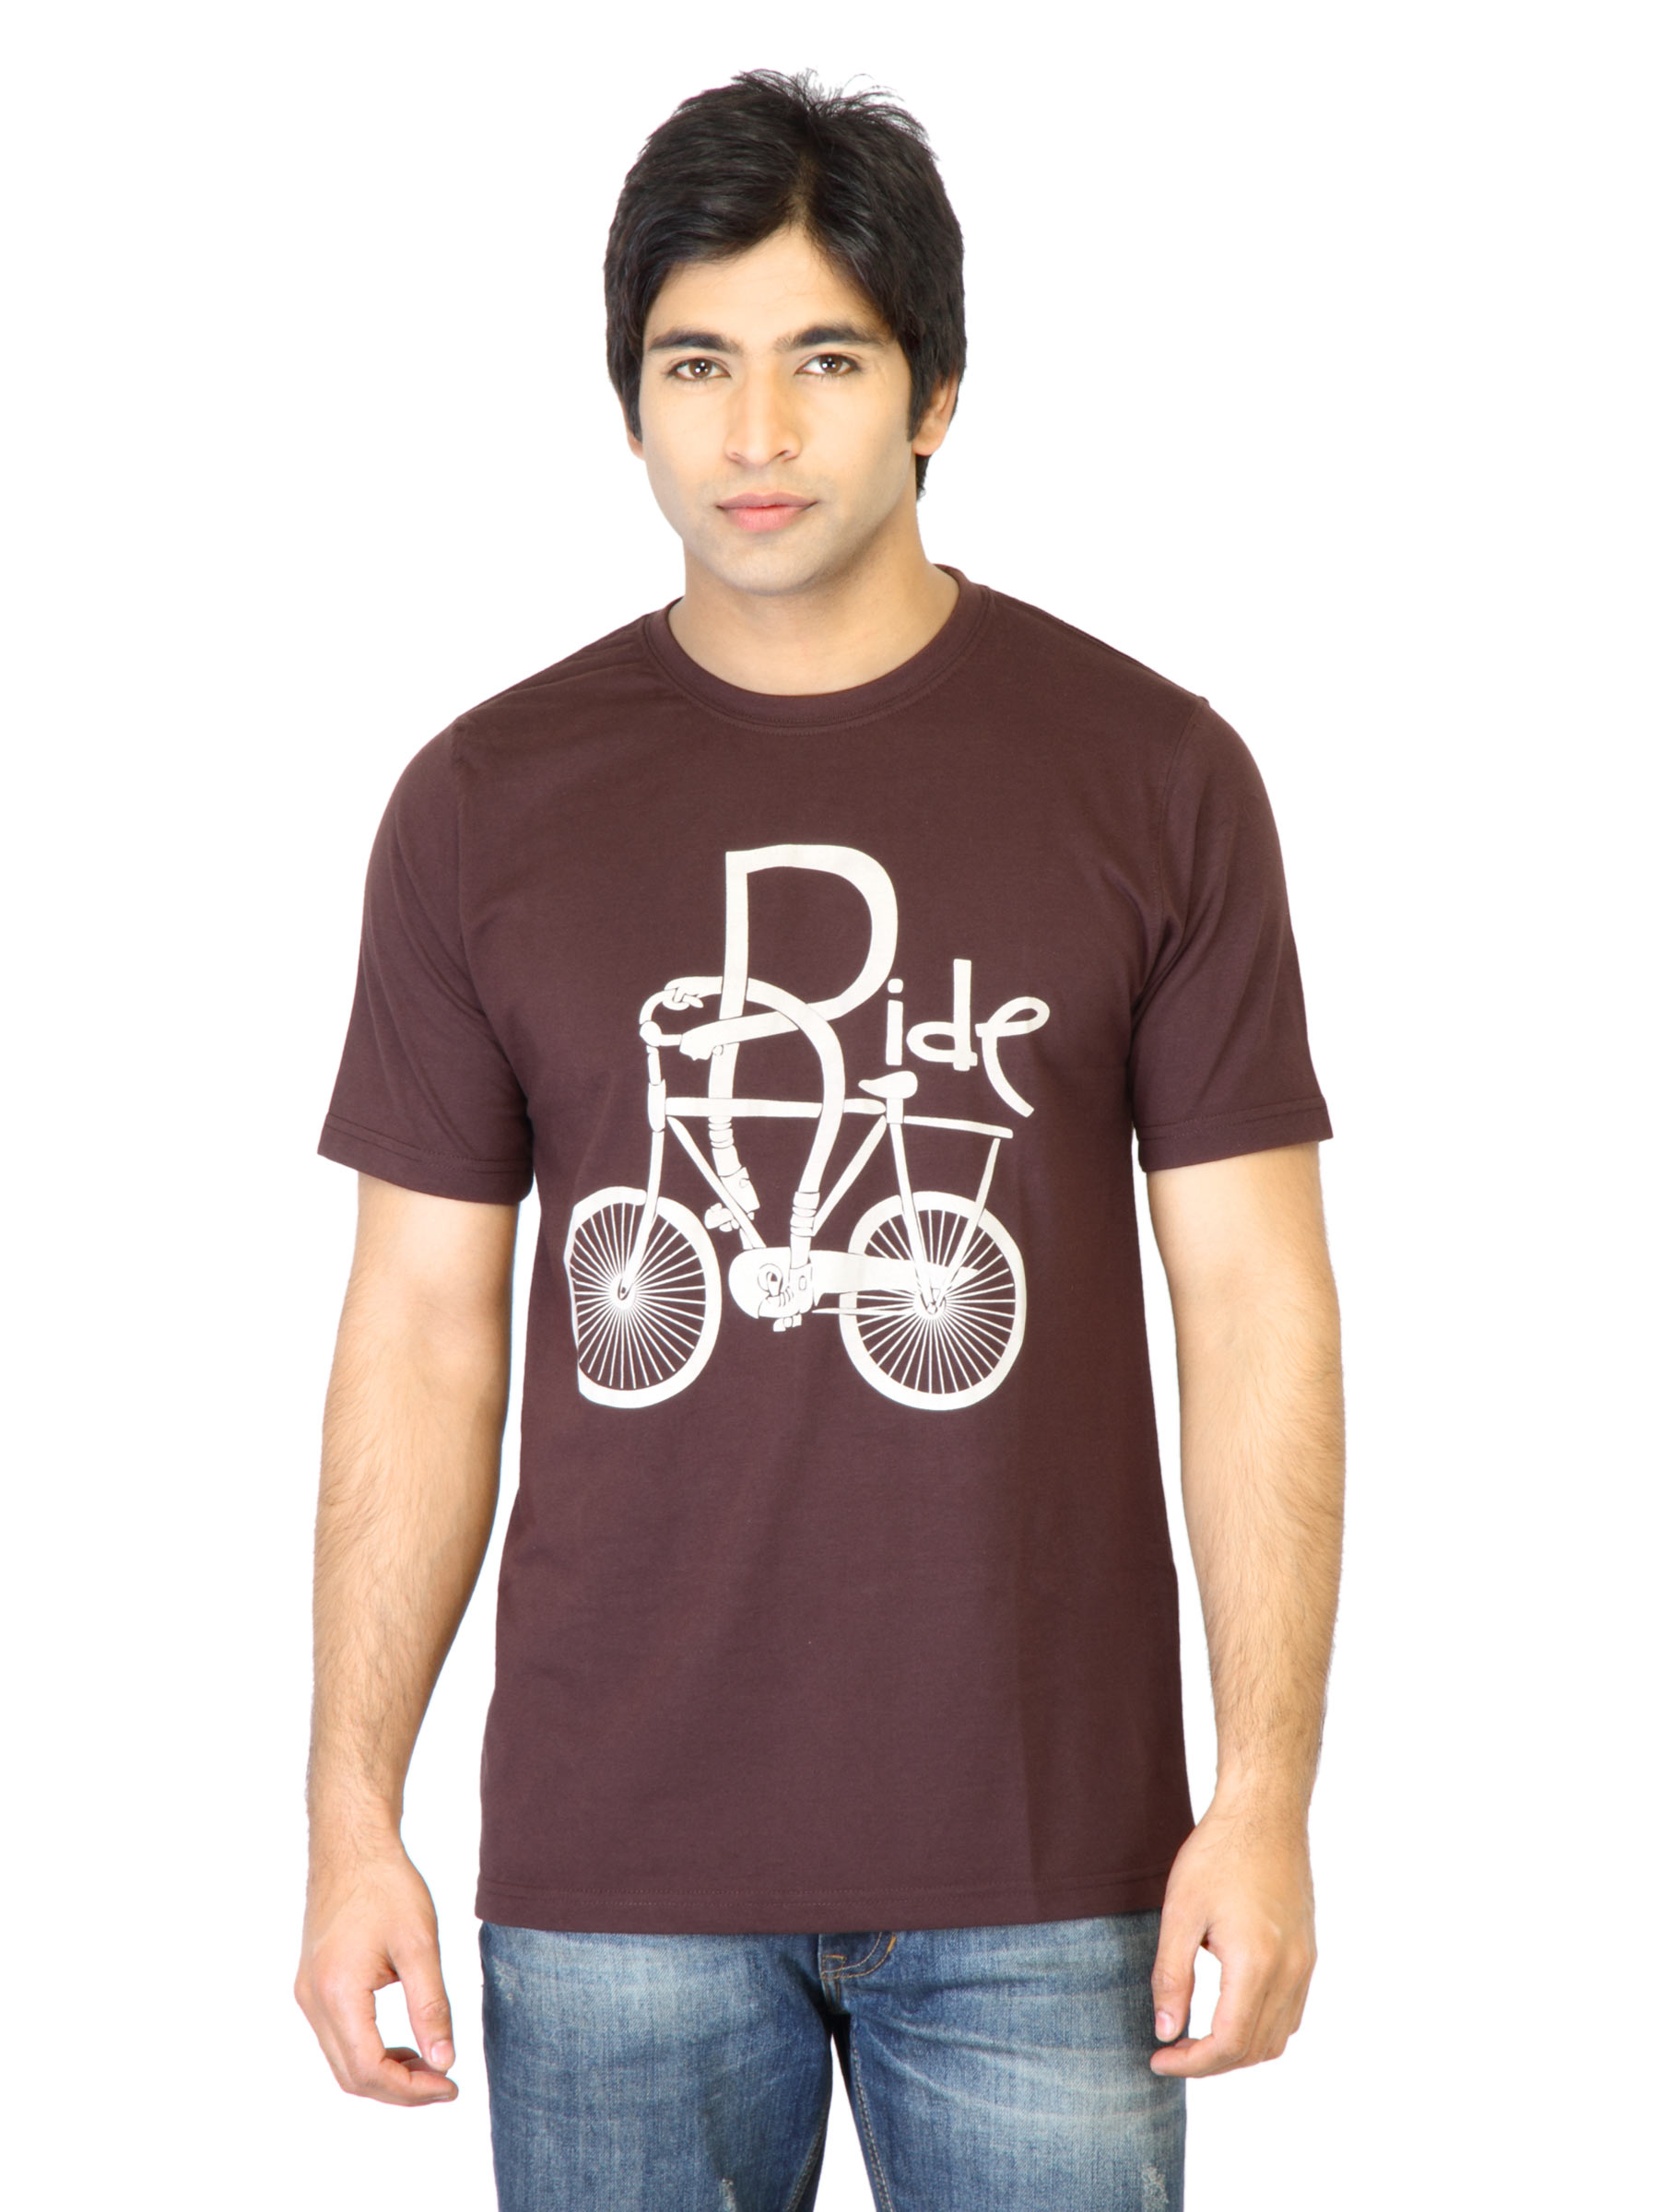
Mark Taylor Men Brown Printed T-shirt
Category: Apparel / Topwear / Tshirts
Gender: Men
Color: Brown
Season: Fall 2011
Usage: Casual